SS Governor Cobb

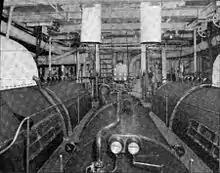
Engine room of "Governor Cobb" looking forward, showing the three turbines

"Governor Cobb" was ordered by the Eastern Steamship Company of Charles W. Morse from the marine engine specialists W. & A. Fletcher Co. of Hoboken, New Jersey. W. & A. Fletcher had recently licensed the revolutionary steam turbine technology from the Parsons Marine Steam Turbine Company of Great Britain, and a Parsons design was utilized for "Governor Cobb"'s powerplant.